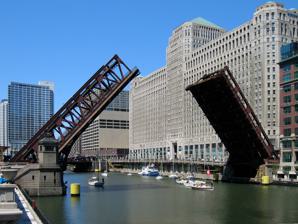
Building: Wells Street Bridge (Chicago)
Country: United States of America
Year built: 1922
Bridge in Chicago, Illinois, U.S. Wells Street Bridge Wells Street Bridge raised to allow sailboats to pass Coordinates 41°53′15″N 87°38′02″W / 41.88750°N 87.63389°W / 41.88750; -87.63389 Carries Automobiles Brown Purple Pedestrians Crosses Chicago River Locale Chicago , Cook County , Illinois Official name Wells Street Bridge Characteristics Design Double-deck, double-leaf bascule bridge Total length 231 feet Width 72 feet Longest span 268 feet Clearance above 16 feet Rail characteristics No. of tracks 2 Track gauge 4 ft 8 + 1 ⁄ 2 in ( 1,435 mm ) standard gauge Electrified Third rail , 600 V DC History Designer E. H. Bennett Opened February 11, 1922 Rebuilt 2012-2013 Location The Wells Street Bridge is a bascule bridge over the Chicago River , in downtown Chicago , Illinois, United States, which was built in 1922. Standing east of the Franklin Street Bridge and southeast of the Merchandise Mart , the bridge connects the Near North Side with " The Loop ". The bridge is double-decked, the lower deck carrying three lanes of traffic south over the river with sidewalks on both sides of the street . The upper deck serves as a bridge for the Chicago Transit Authority 's Brown and Purple lines . Bridge tenders' houses for controlling the bridge are on the northwest and southeast corners of the bridge. History Bridge carrying a Chicago Transit Authority Chicago 'L' train State Street Bridge (foreground), Dearborn Street Bridge , Clark Street Bridge , La Salle Street Bridge , Wells Street Bridge, and Franklin Street Bridge The bridge was constructed during the first term of William Hale Thompson . The Chicago Plan Commission and Chicago Art Commission provided design input to architect E. H. Bennett. The bridge was completely rebuilt 2012-2013 by the Chicago Department of Transportation . The two leaves (north and south) were built off-site and floated on the river to Wells Street for installation. The other half of the bridge was rebuilt in place – the two portions closest to each river bank, containing the counterweights for the bascule bridge. The second period of the reconstruction that affects Chicago Transit Authority train service on the upper level began at 10 pm April 26, 2013 and ended before the morning rush hour Monday May 6, 2013. The north leaf of the bridge was installed in the nine-day period, again floating the section on the Chicago River from its construction site to the bridge. The bridge reopened fully on November 21, 2013, when the lower level of the bridge opened to vehicles, bicycles and pedestrians. The bridge tender houses are also part of the rehabilitation of the bridge. See also List of bridges documented by the Historic American Engineering Record in Illinois References